Sainte-Geneviève-de-Batiscan

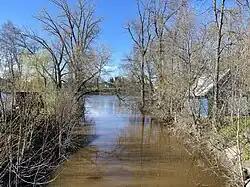
Rivière à Veillet flows into the Batiscan River, Principale Street

The main village is situated on the northeast shore of the Batiscan River at the confluence of the Veillet River, while a small village is located just opposite, on the south-west. The village center is located about from the mouth of the Batiscan River and from the Batiscan railway station, on the former Canadian Pacific Railway line (now run in this area by Quebec Gatineau Railway). The Batiscan River through the village and splits into two parts.